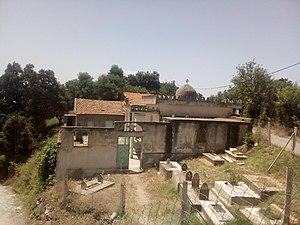
Mezdatta est un village de la grande Kabylie situé à 15 km au sud-ouest de la Commune de Tizi ouzou, l'arsh de Betrouna, dans la Wilaya de Tizi Ouzou, en Algérie.